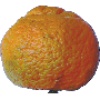
Label: mandarine